Answer in natural language. How many Doorways are visible in the scene? Choose between the following options: 0, 4, 3, 2 or 2
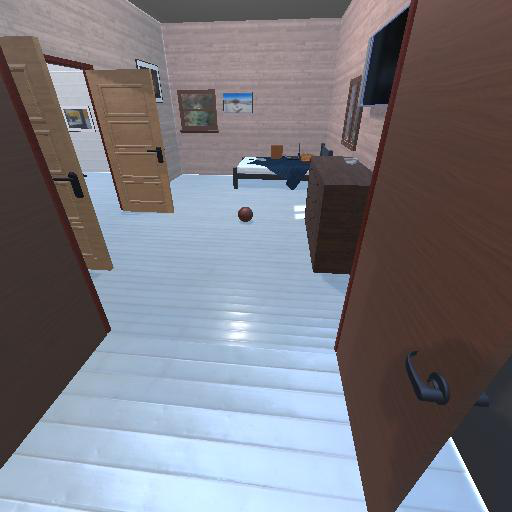
<answer>2</answer>